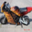
Label: motorcycle